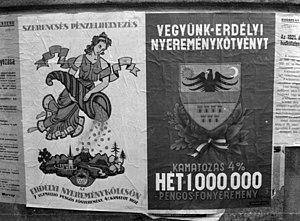
Margit Eugénia Mallász dite Gitta Mallász ou en France Gitta Mallasz, née le 21 juin 1907 à Laibach et décédée le 25 mai 1992 à Tartaras, s'est fait connaître par la publication du livre Dialogues avec l'ange dont elle se disait être le « scribe » et non « l'auteur ».